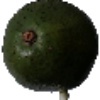
Label: Avocado 1